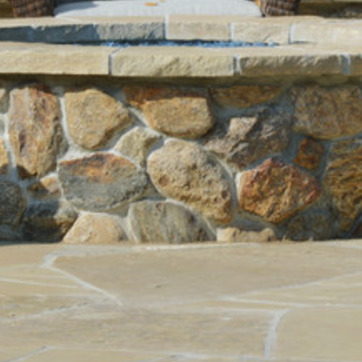
Material: stone